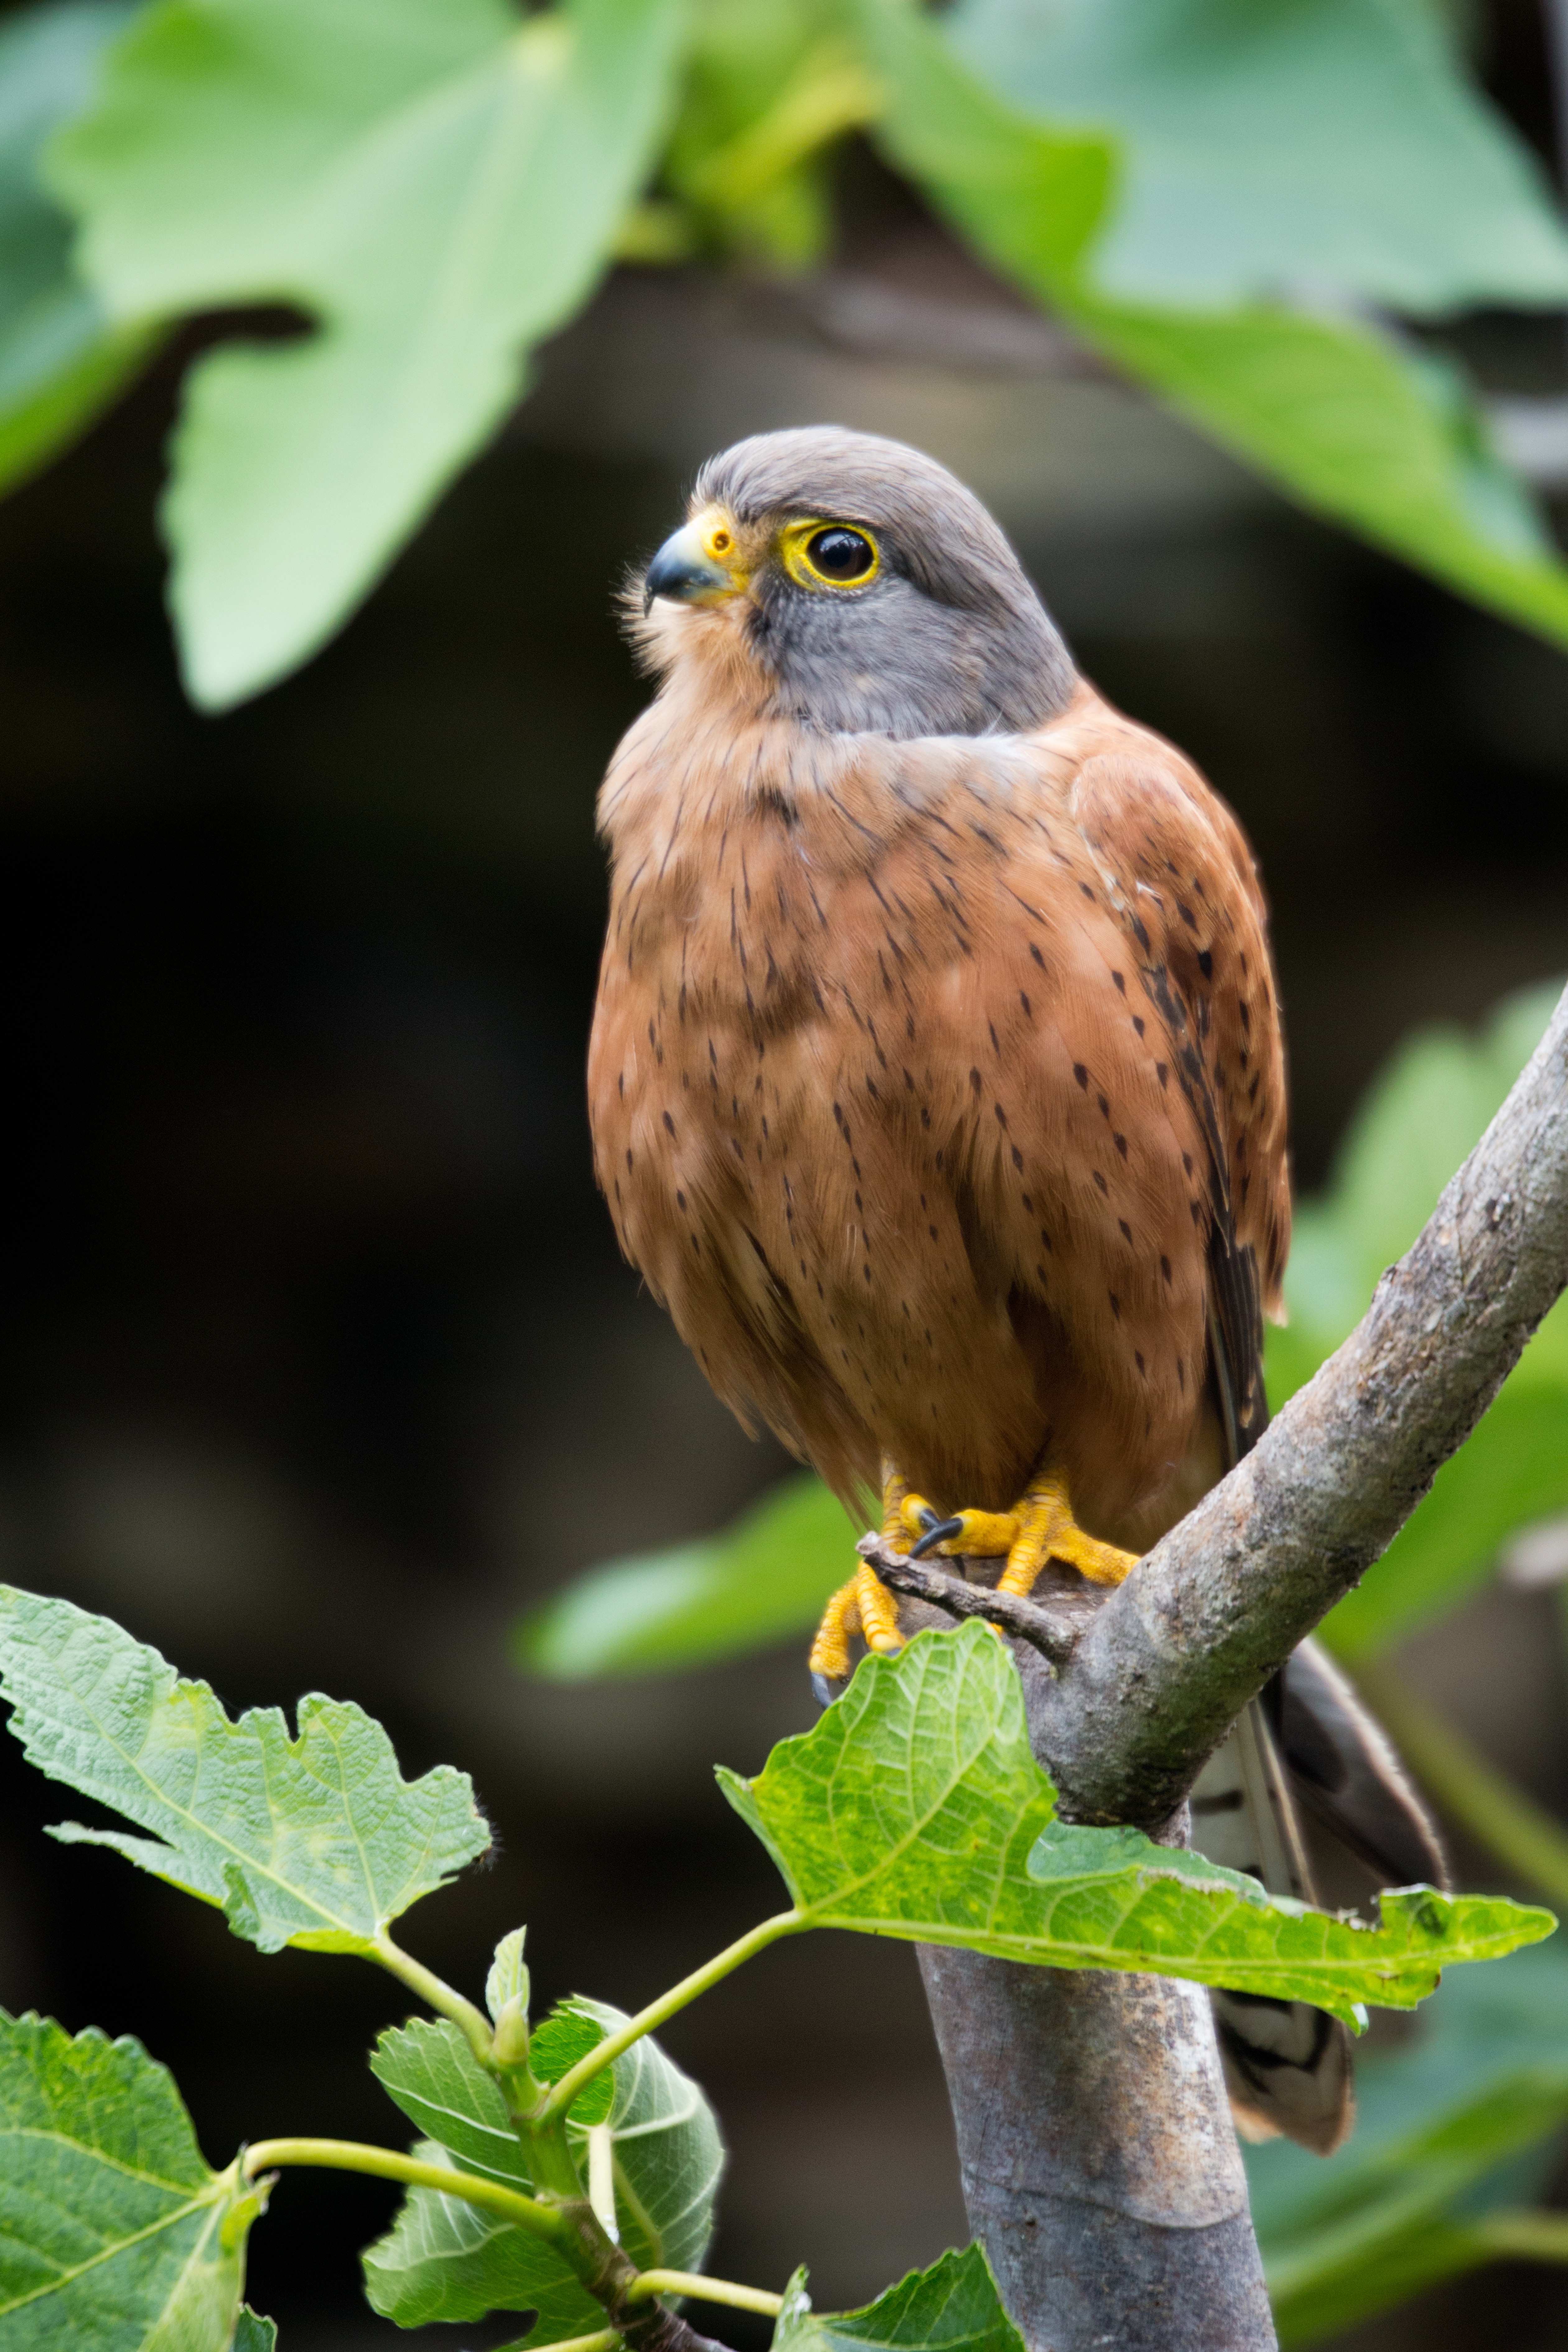
nature, branch, bird, wildlife, green, beak, hawk, fauna, raptor, plumage, bird of prey, feathers, vertebrate, blackbird, kestrel, perched, old world flycatcher, perching bird